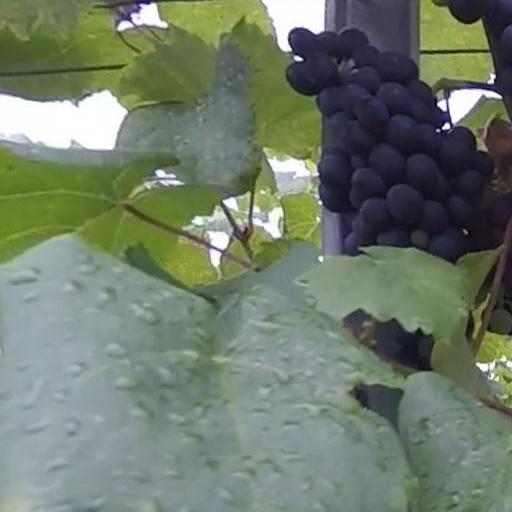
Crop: grape